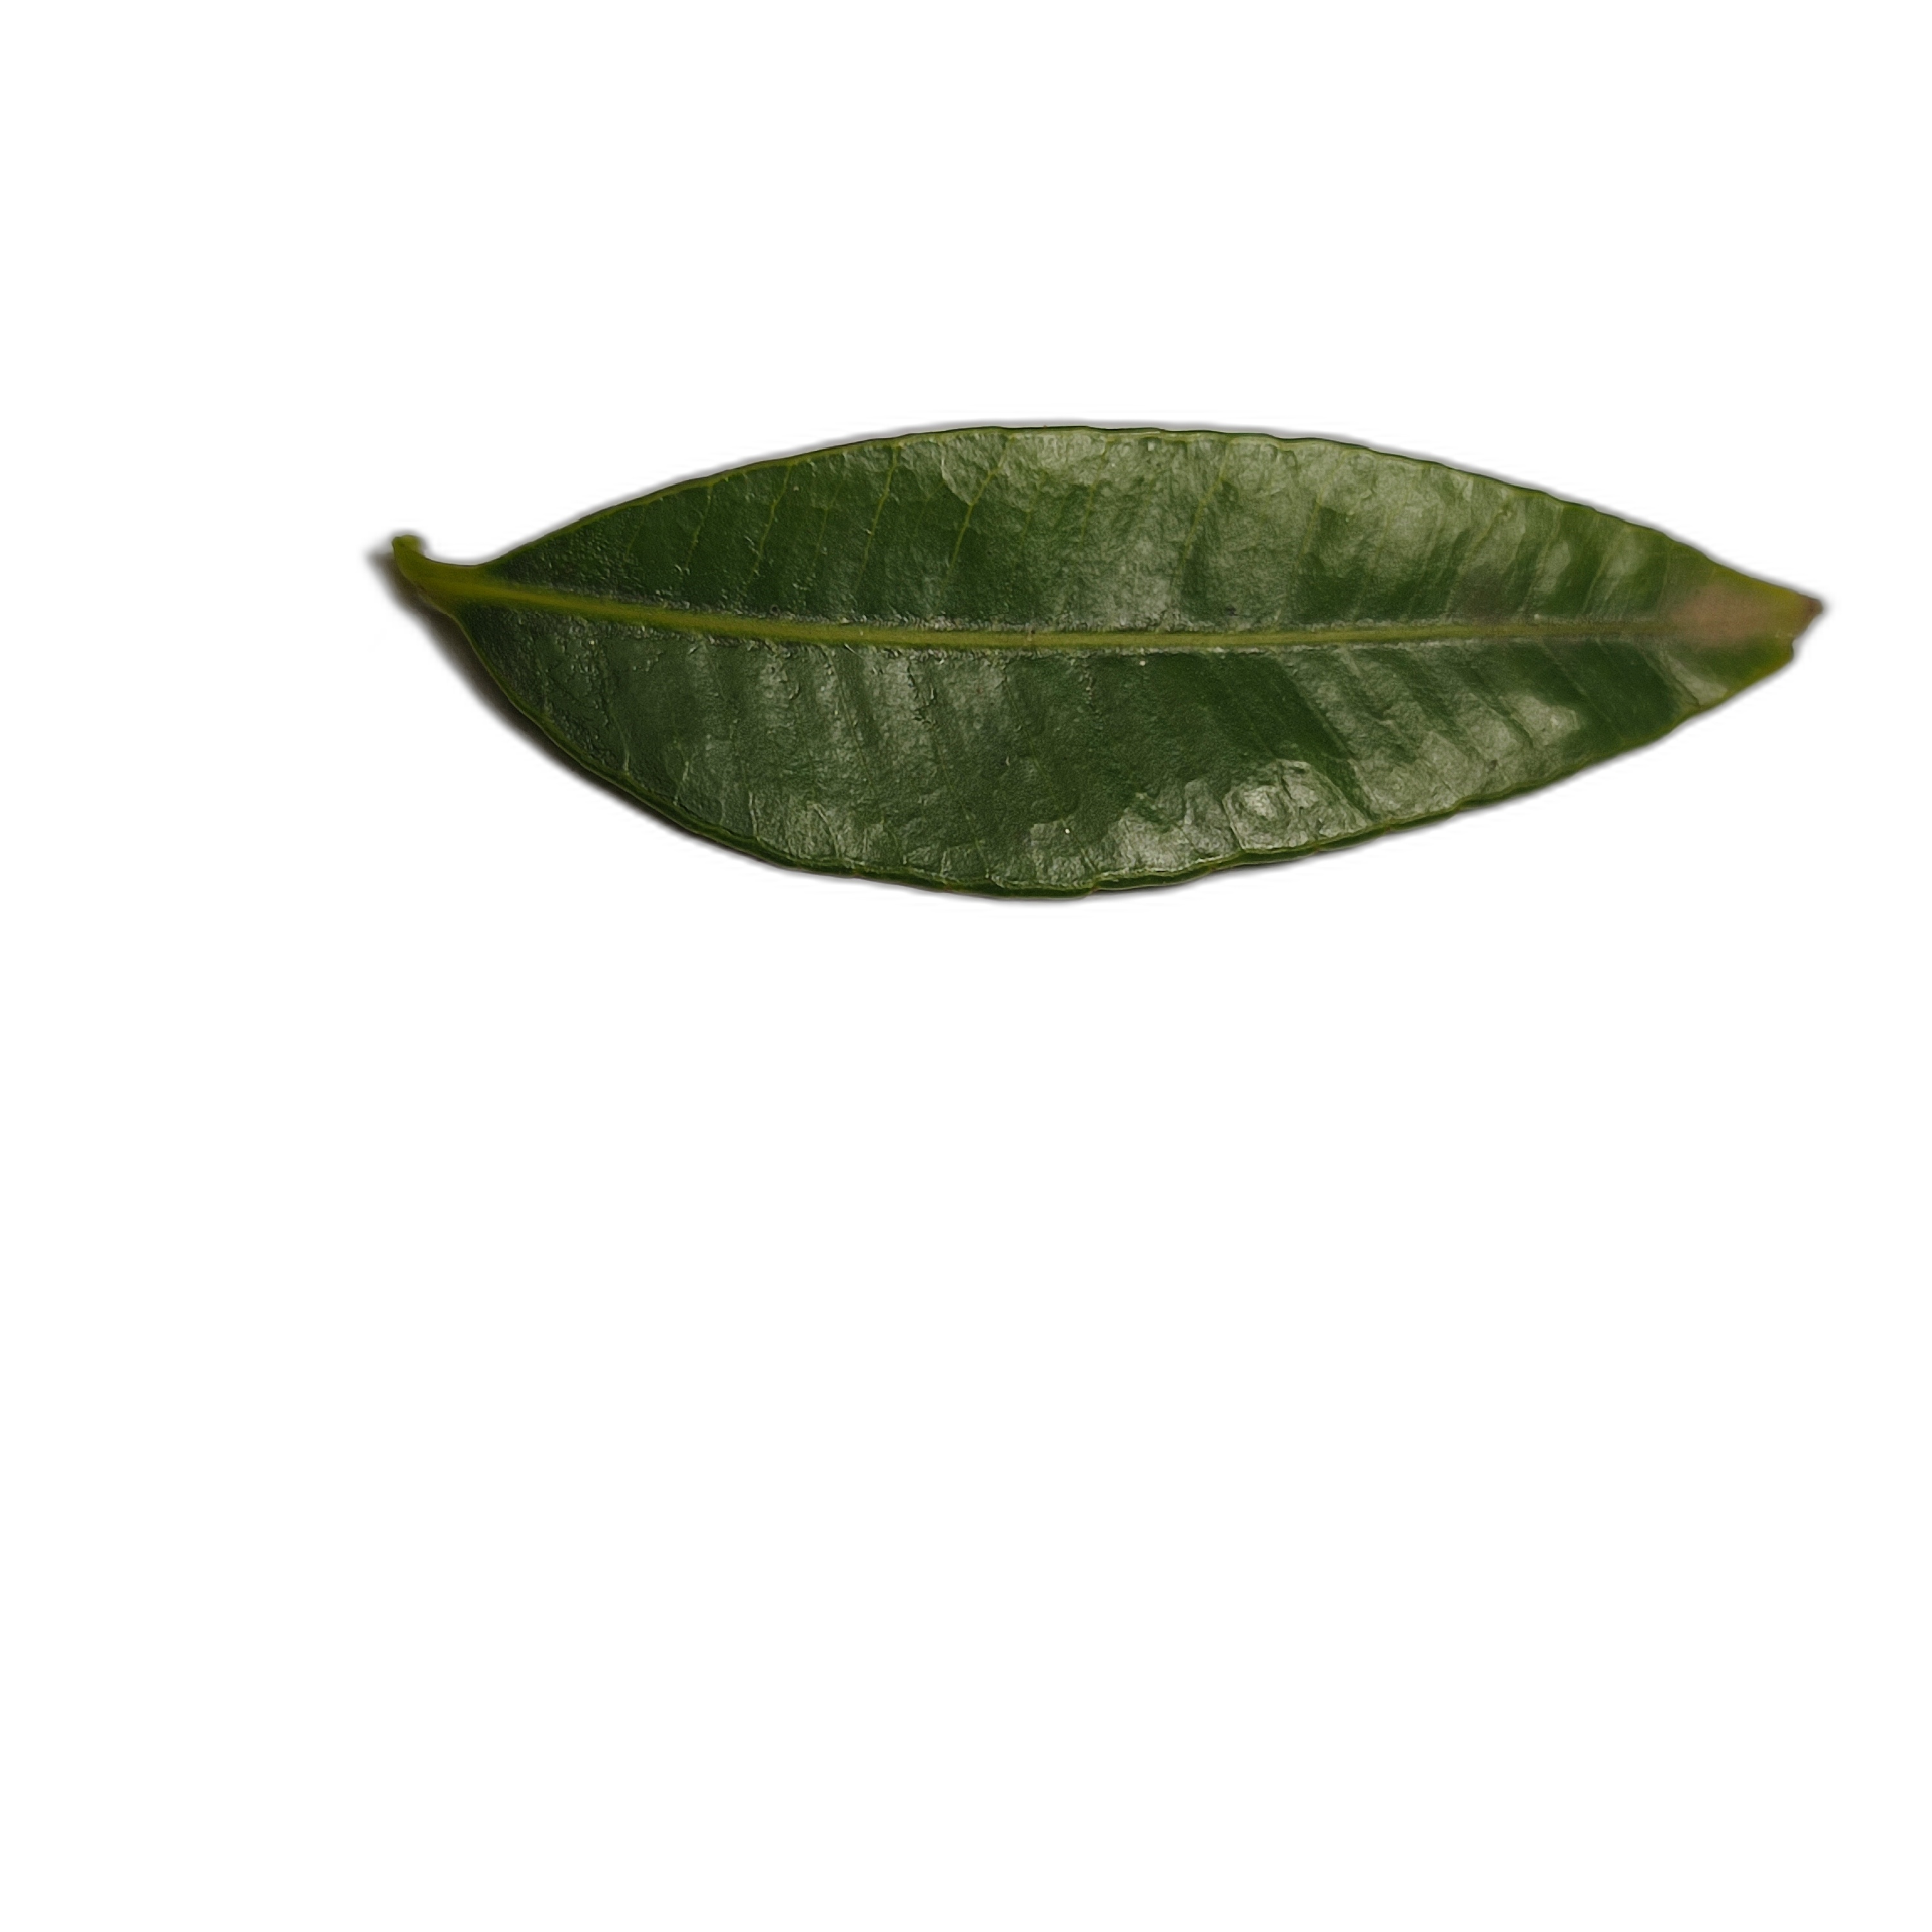
Label: healthy